Lupus

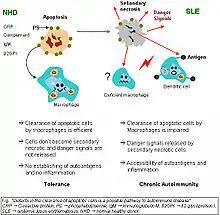
Clearance deficiency

Impaired clearance of dying cells is a potential pathway for the development of this systemic autoimmune disease. This includes deficient phagocytic activity, impaired lysosomal degradation, and scant serum components in addition to increased apoptosis.